Superettan

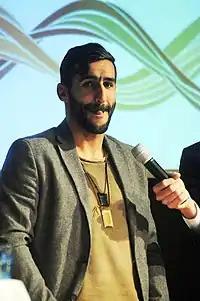
Mak Lind has been the manager of Norrby IF since December 2017.

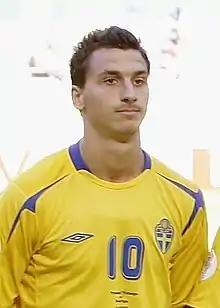
Zlatan Ibrahimović scored 12 goals in the inaugural Superettan season to help Malmö FF get promoted.

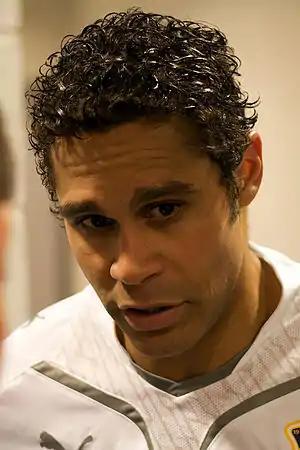
2001 top scorer Daniel Nannskog also went on to become top scorer in Adeccoligaen and Tippeligaen.

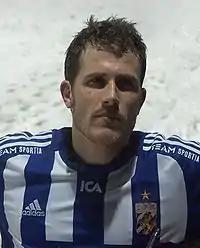
Tobias Hysén went on to make 34 appearances for the Sweden national team.

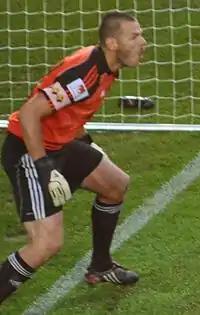
Daniel Örlund is the one of only two keepers who has had the top save percentage in two separate seasons.

Superettan had an average attendance of 1,632 during its most recent season (2019). The highest attendance ever recorded at a Superettan match is 31,074 (Hammarby vs Ljungskile in 2014).